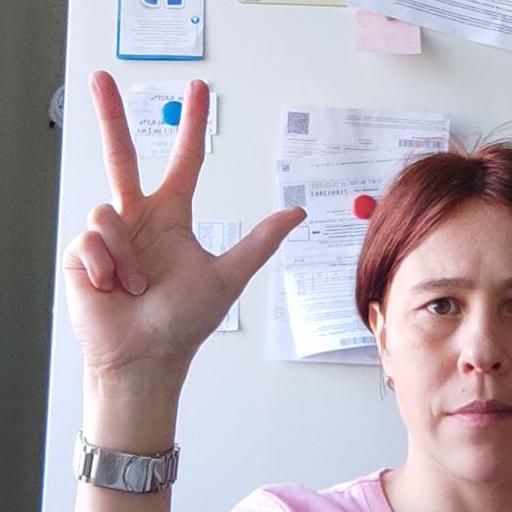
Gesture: three2